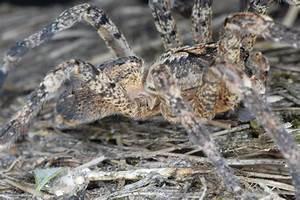
spider